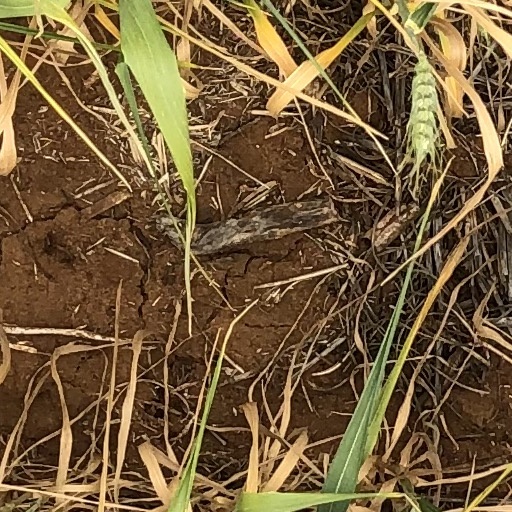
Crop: wheat